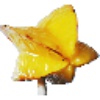
Label: Carambula 1